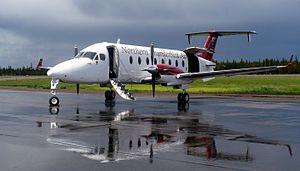
L'aéroport de Williams Lake est un aéroport situé en Colombie-Britannique, au Canada.